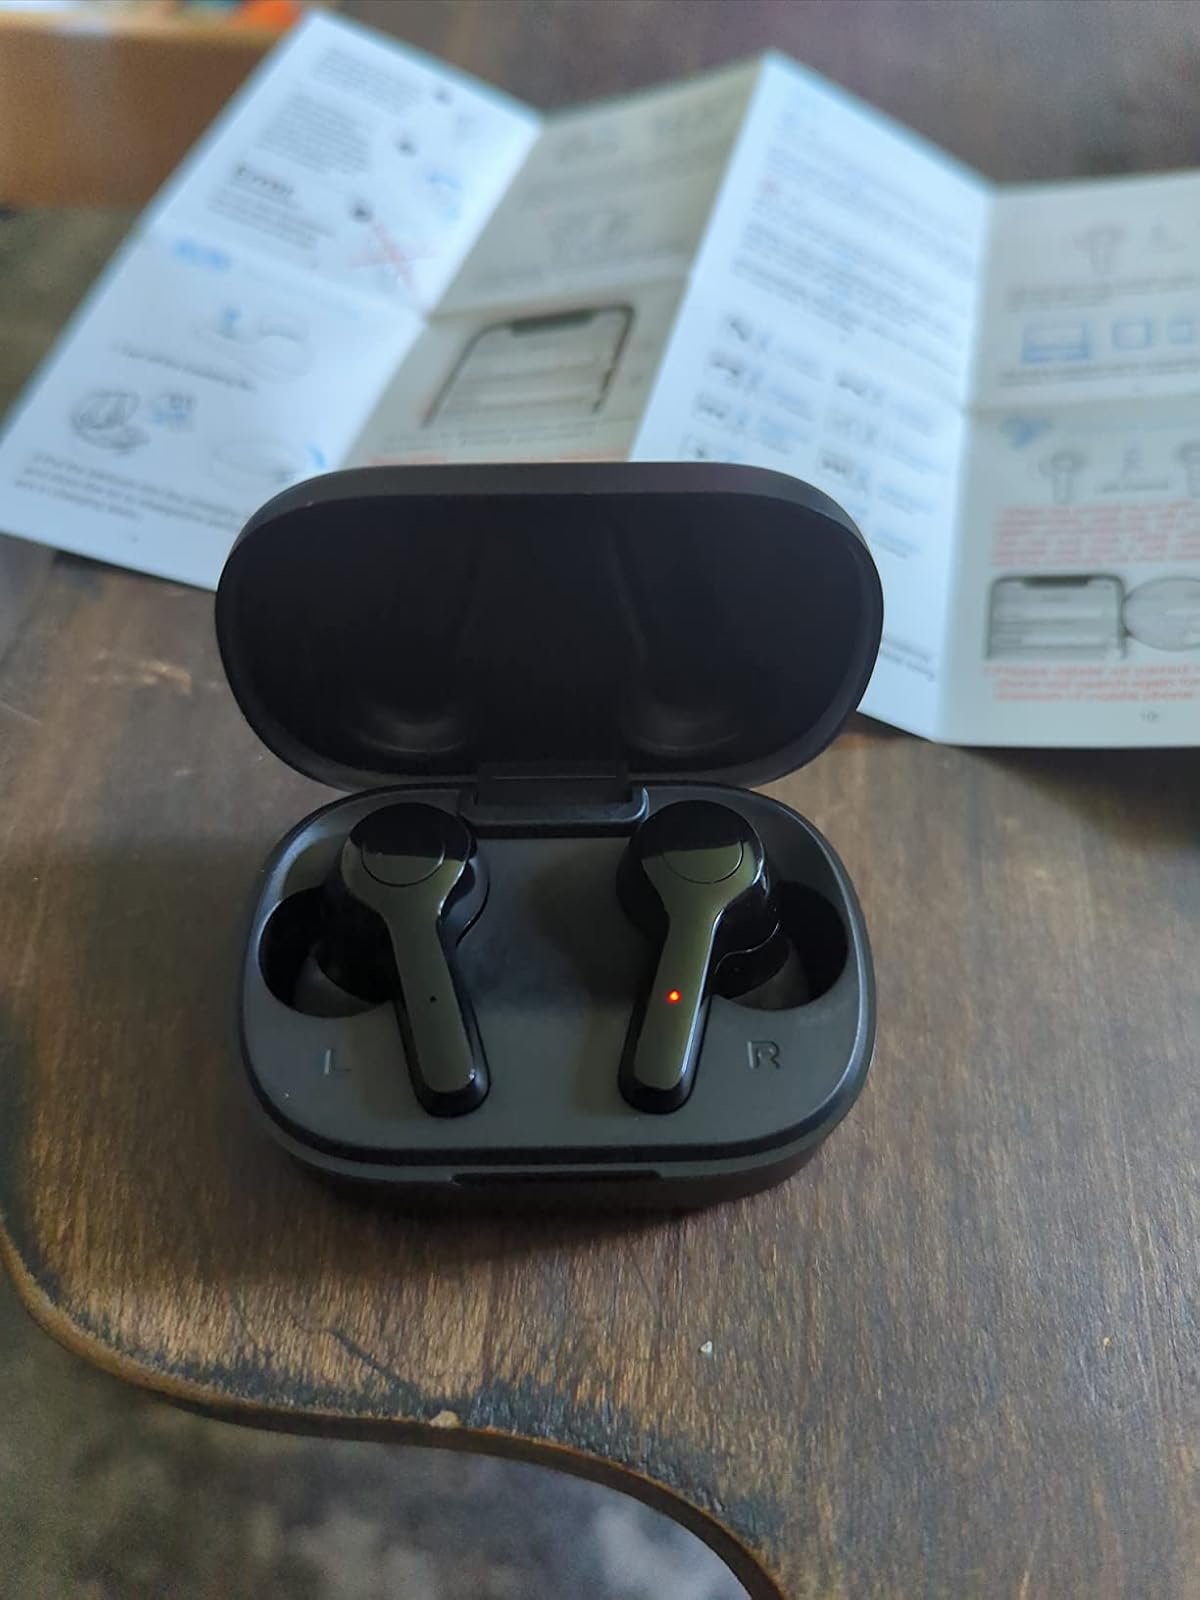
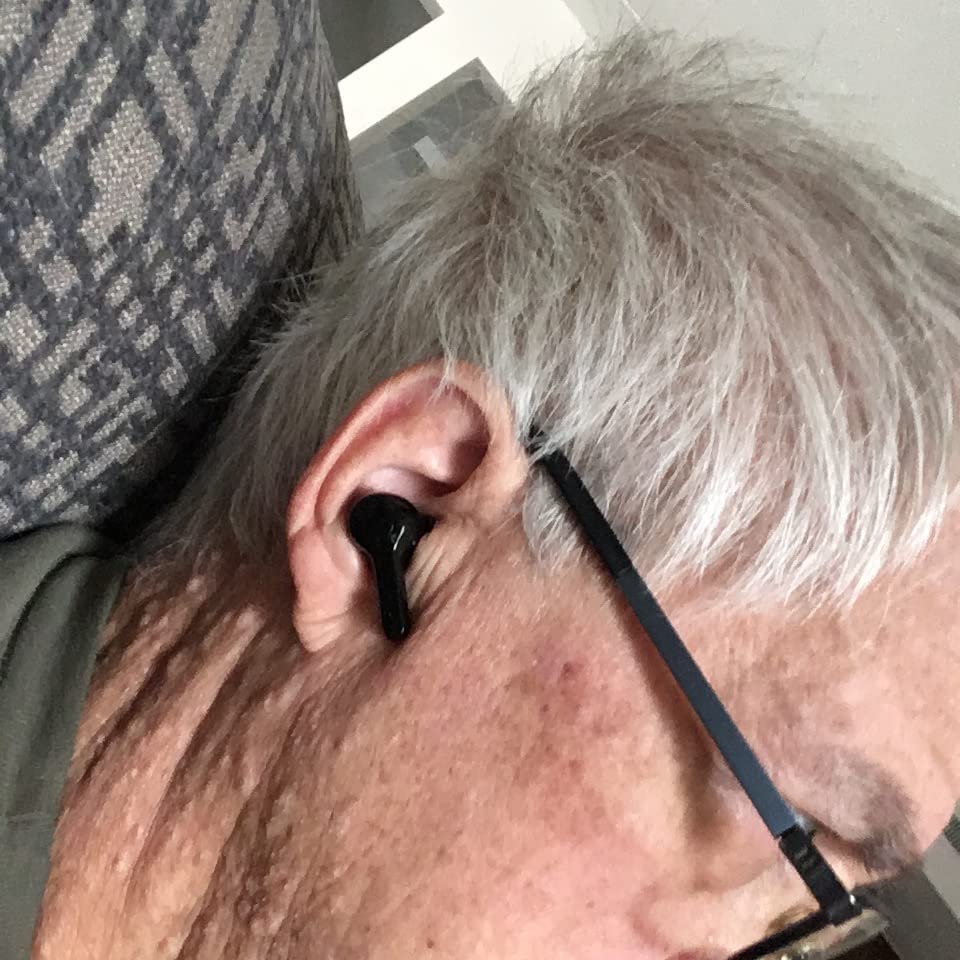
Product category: earbuds
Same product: yes